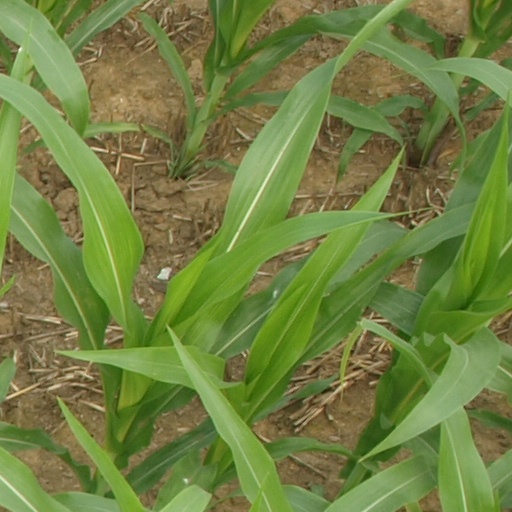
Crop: maize; corn